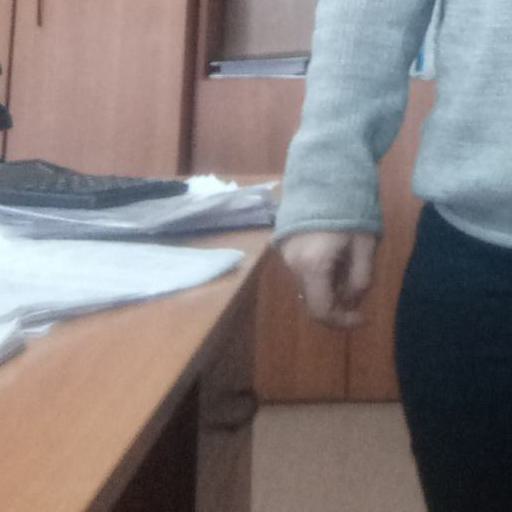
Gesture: no_gesture